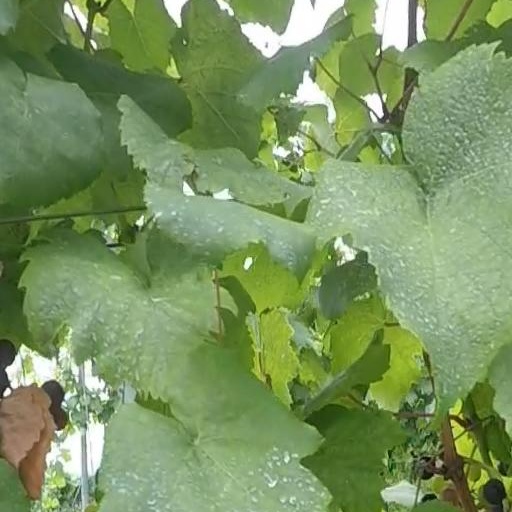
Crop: grape